Wannsee

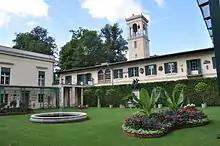
Glienicke Palace

Glienicke Palace (German: "Schloss Glienicke") was designed in neoclassical style by Karl Friedrich Schinkel for Prince Carl of Prussia in 1826. It used to be the summer palace of the prince. Together with the Russian style ensemble "Nikolskoe" around the church Ss. Peter and Paul (German: St. Peter und Paul) on the top of a hill on the banks of the Havel river, it also belongs to the UNESCO World Heritage Site Palaces and Parks of Potsdam and Berlin.